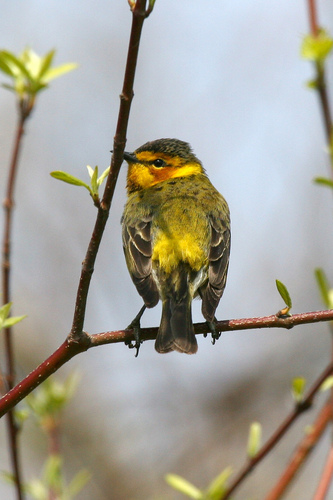
this bird has a small thin beak and the green and yellow feathers.
this bird is yellow and black and has a very short beak.
this is a yellow and grey bird with a brown eyering.
a yellow bodied bird with black tail feathers and a rust colored eye patch.
small yellow brown orange and black bird with long black tarsus and medium black beaksmall yellow bird with an orange eye patch, a long black tail and a short black bill
this bird is mainly bright yellow with orange rings around its eyes, brown crown, wings and inner and outer rectricies.
the small bird has a sharp small bill, yellow belly, and dark brown wings.
this particular bird has a belly that is yellow with gray secondaries
this bird has a pointed black bill, with a orange cheek patch.
Species: Cape May Warbler